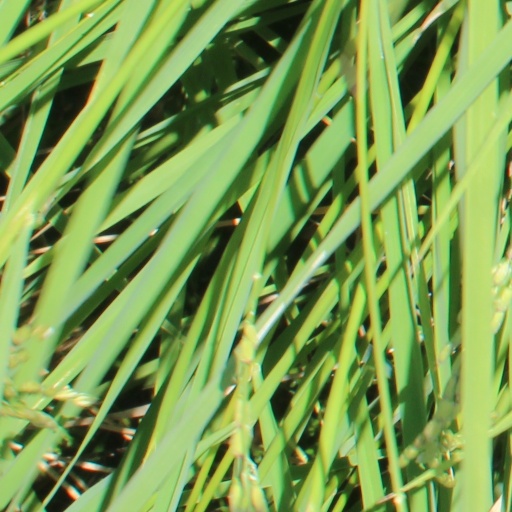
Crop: rice